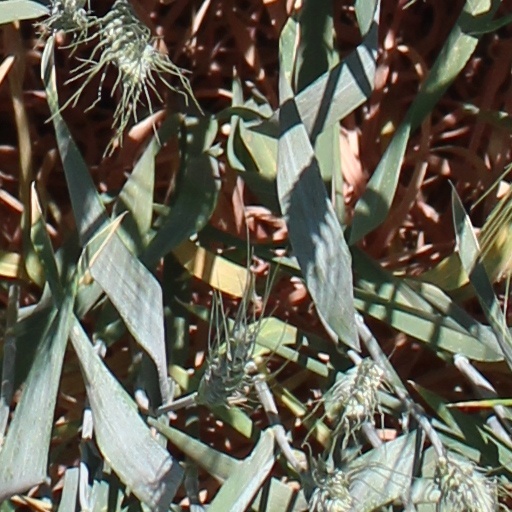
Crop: wheat